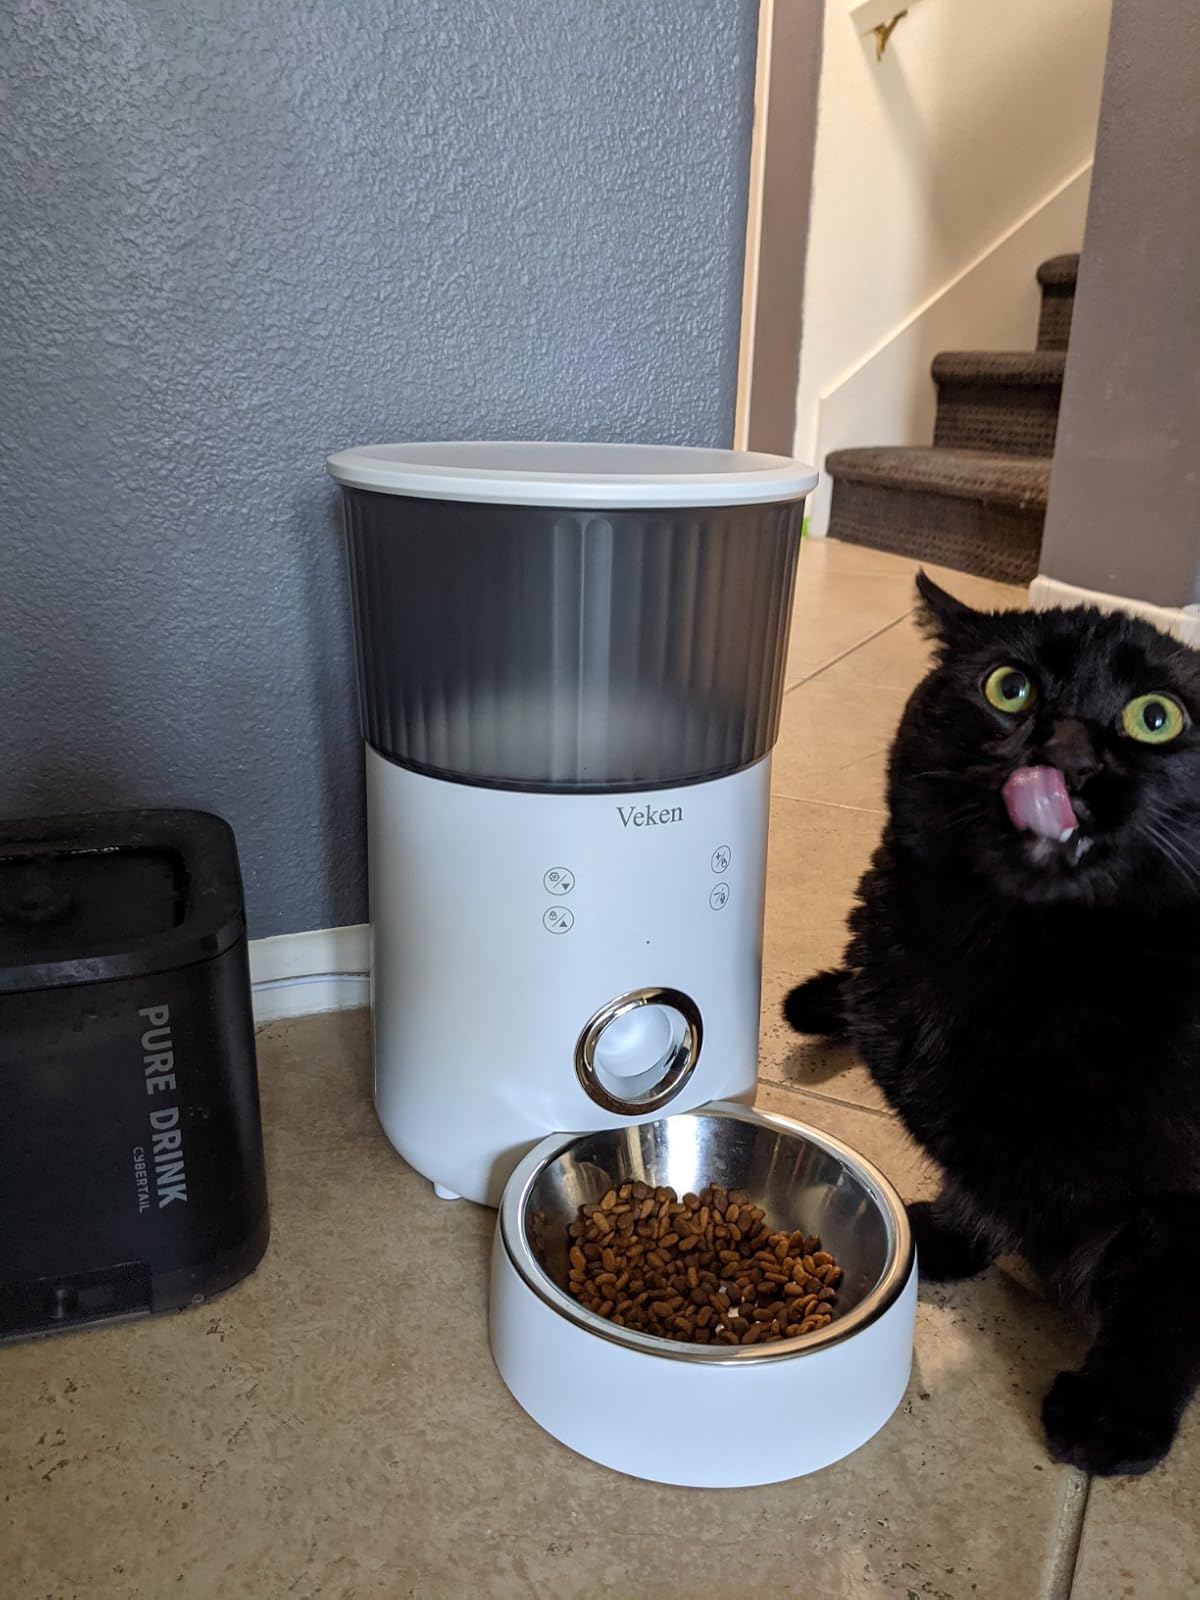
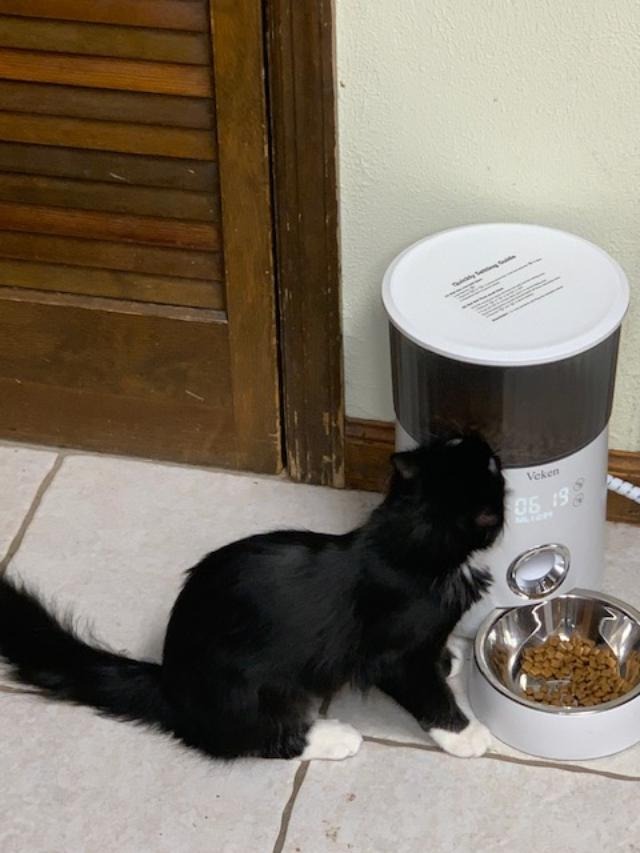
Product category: items_feeder
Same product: yes